Twelve Prophets of Aleijadinho

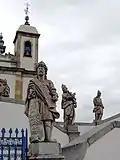
Jeremiah

To the right of Isaiah and also occupying a prominent position at the entrance of the staircase, is the prophet Jeremiah, the second author of a prophetic book in the order of the Christian canon.